Actions of 30 September – 4 October 1917

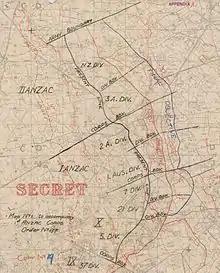

British tactical refinements had sought to undermine the German defence-in-depth, by attacking objectives close behind the German front line and then fighting the principal battle against divisions, as they counter-attacked. By further reorganising infantry reserves, Plumer had ensured that the depth of the attacking divisions corresponded closer to the depth of the local German counter-attack reserves and their divisions, providing more support for the advance and consolidation against German counter-attacks. Divisions had attacked on narrower fronts and advanced no more than into the German defence zone, before digging in. German counter-attackers found a reciprocal defence-in-depth, protected by a mass of artillery. The tempo of attacks achieved by the British also added to the German difficulty in replacing tired divisions through the transport bottlenecks behind the 4th Army front.